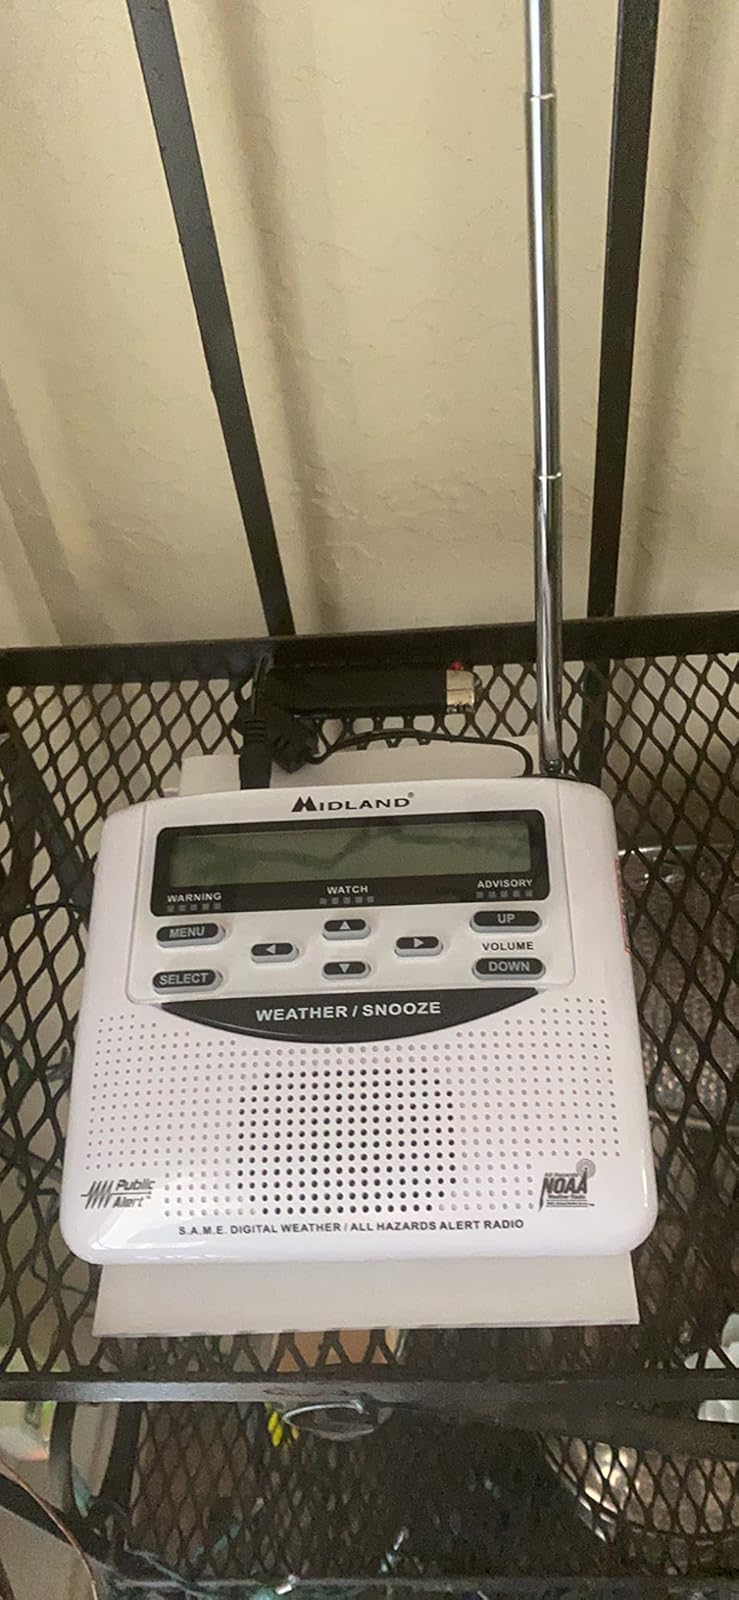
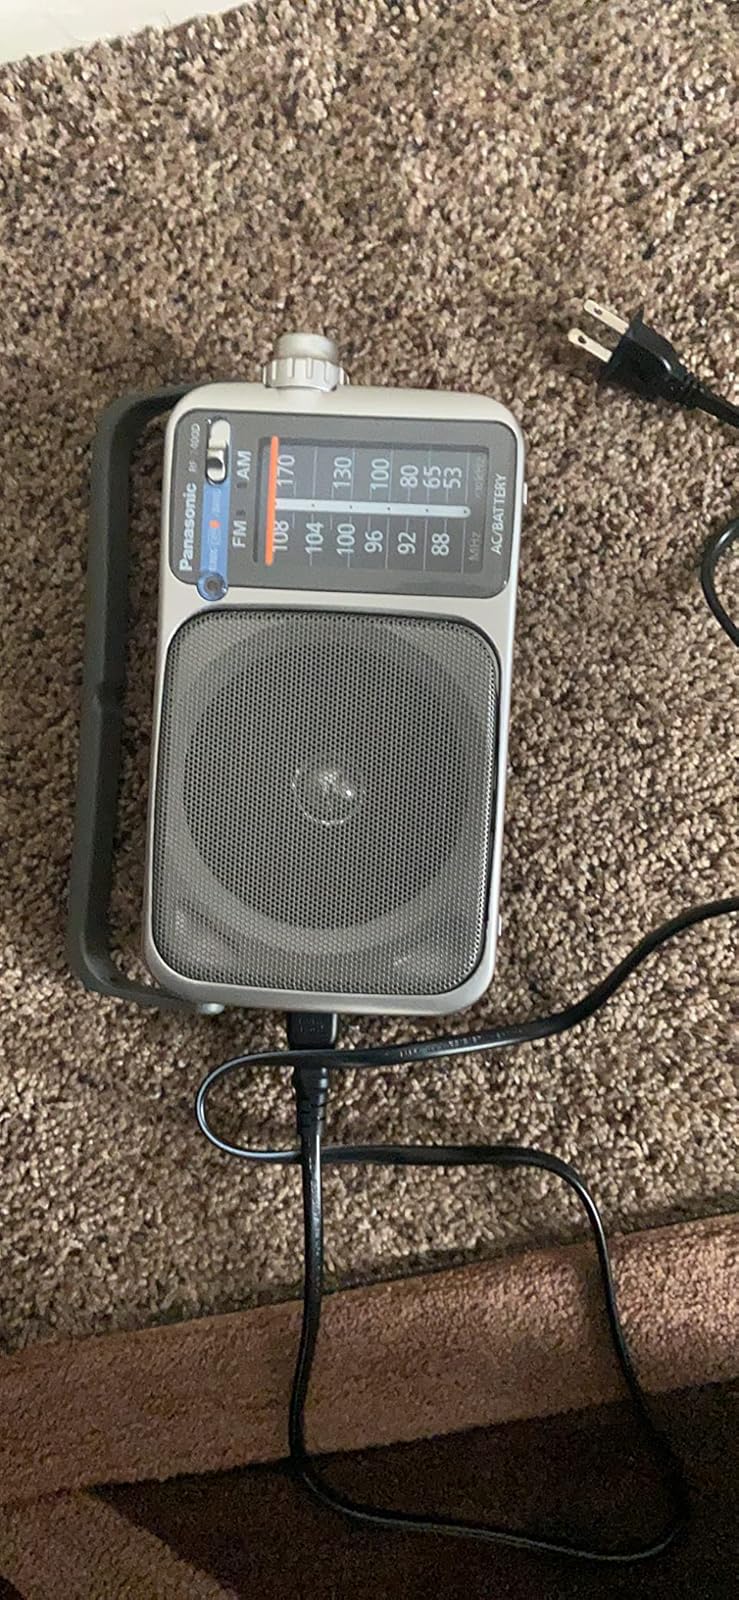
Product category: radio
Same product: no